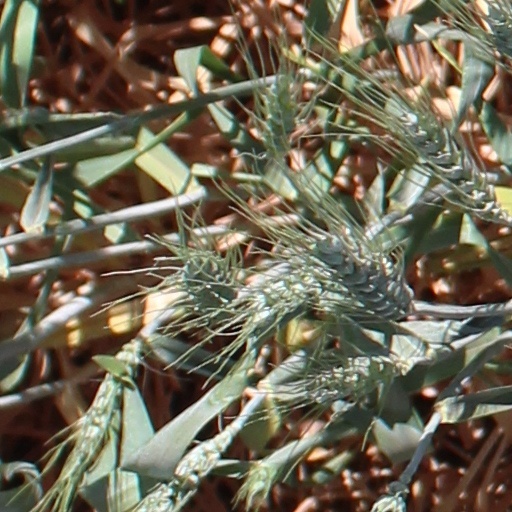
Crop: wheat